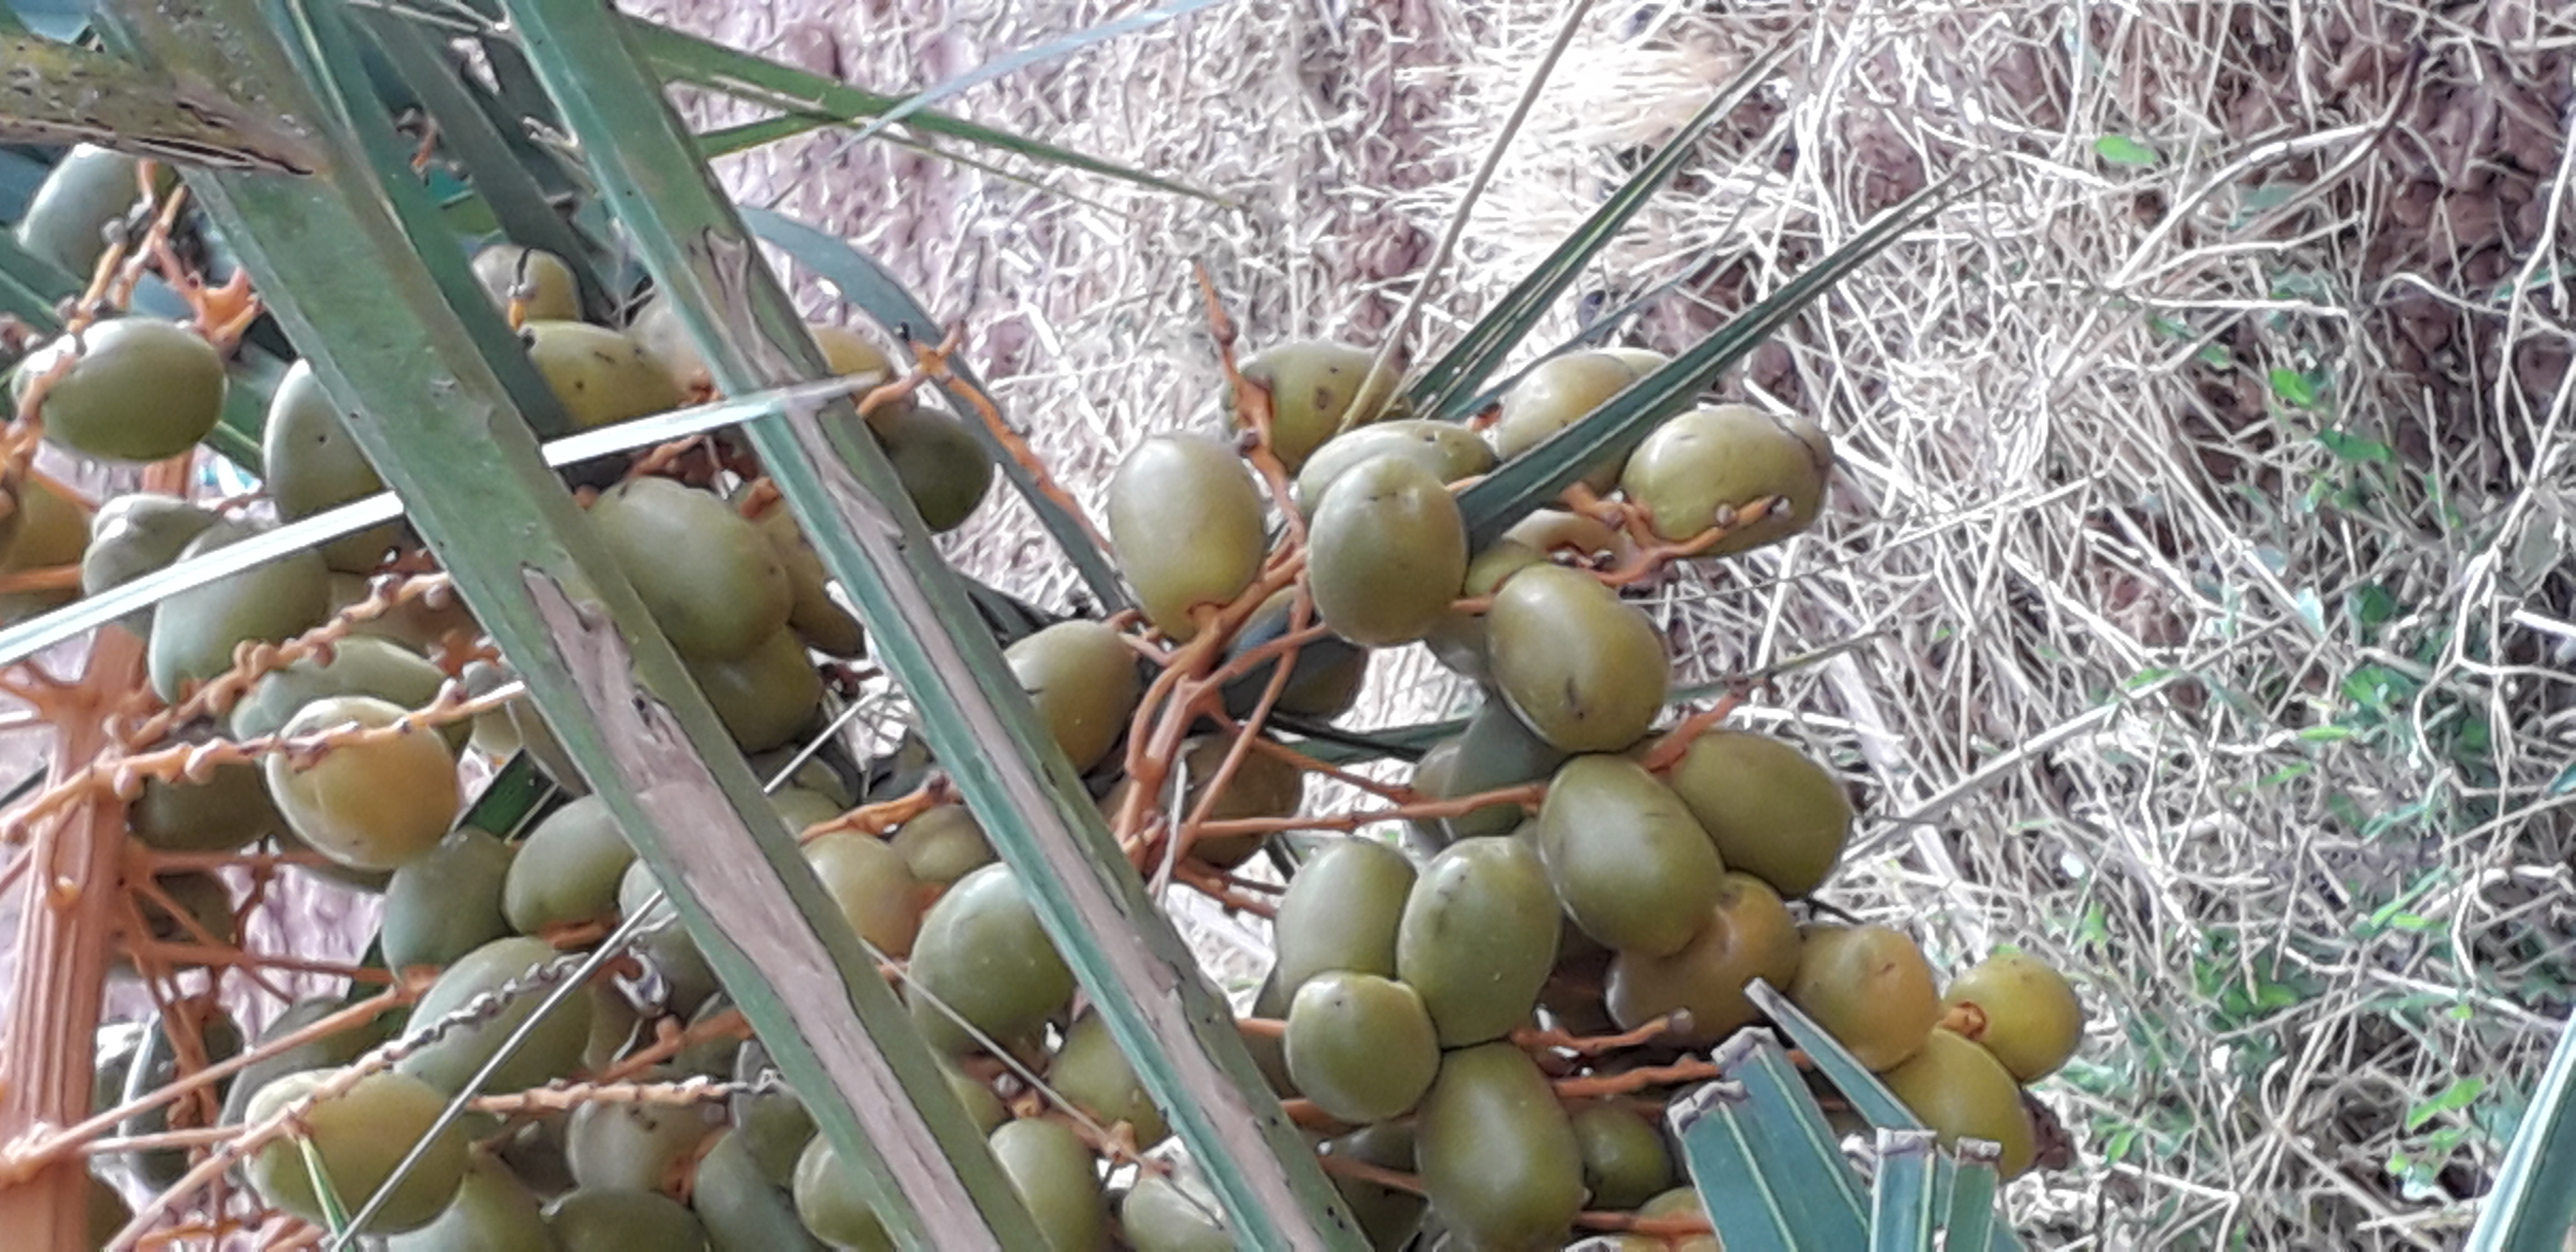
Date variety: Boufagous